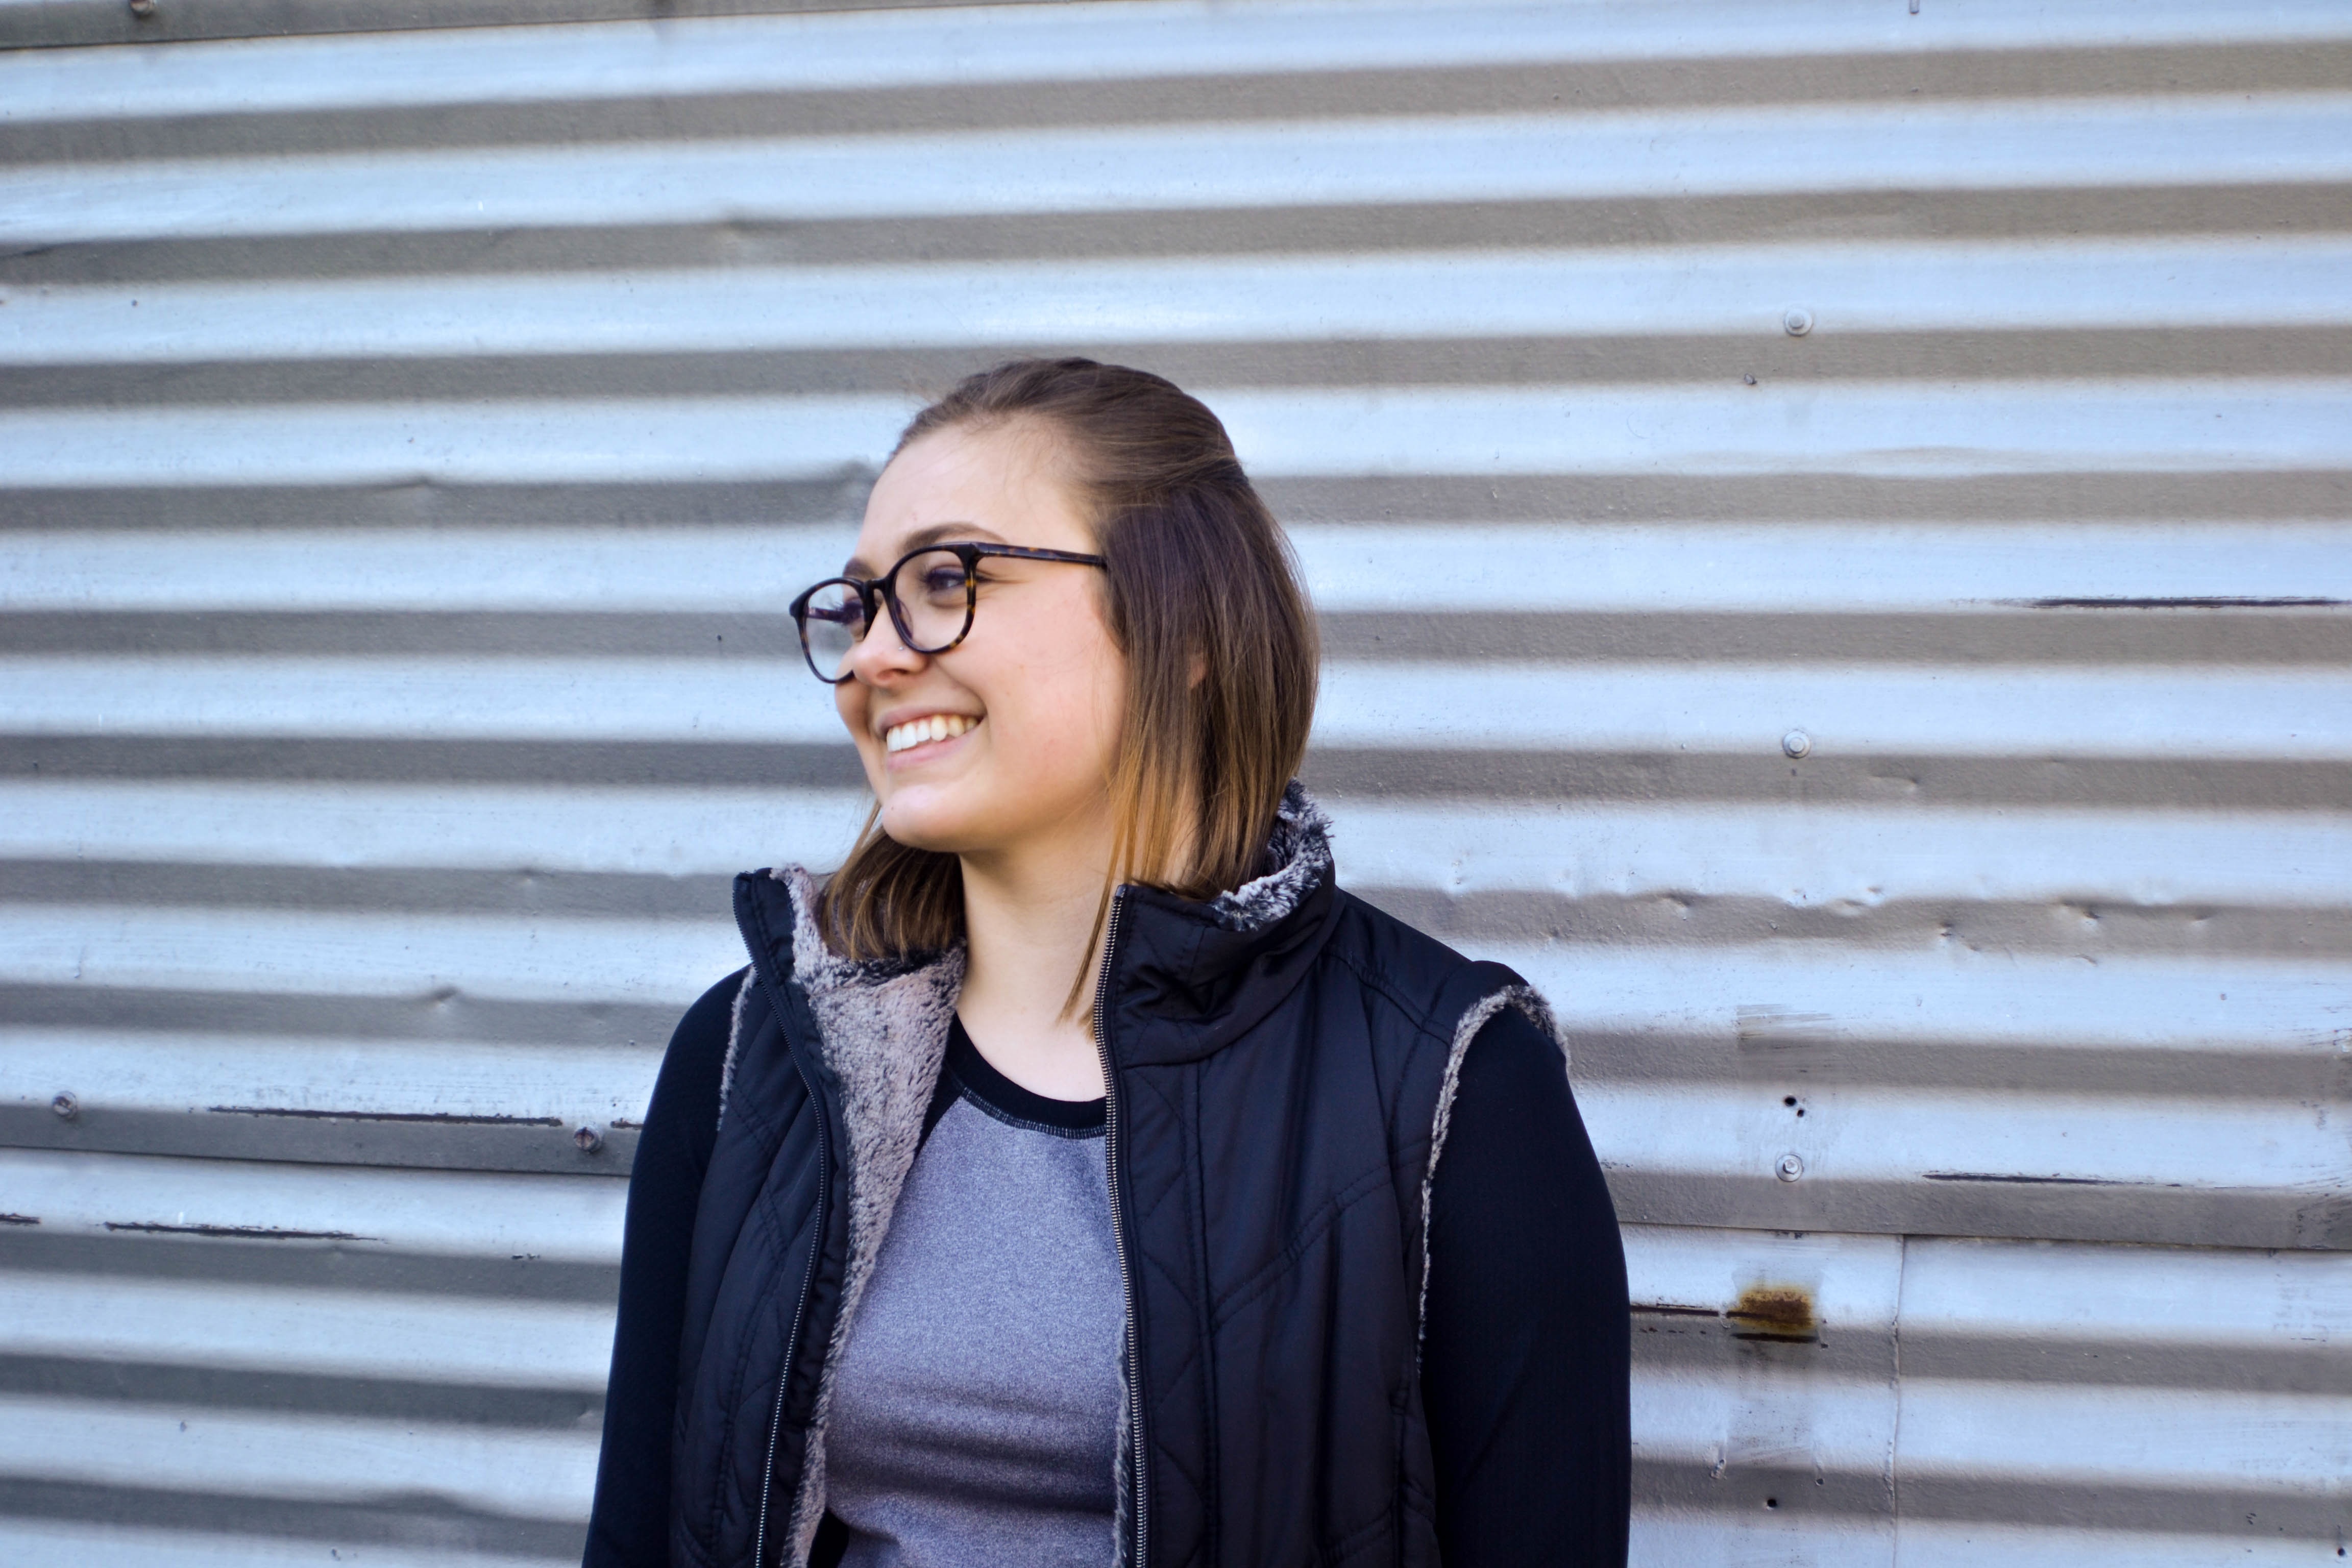
person, portrait, model, spring, fashion, blue, black, glasses, eyewear, beauty, photo shoot, portrait photography, vision care